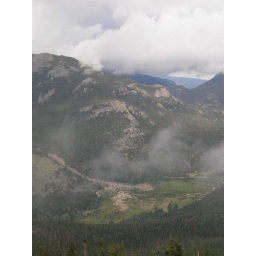
trail ridge road up in the clouds